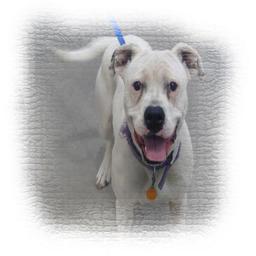
Animal: dogs